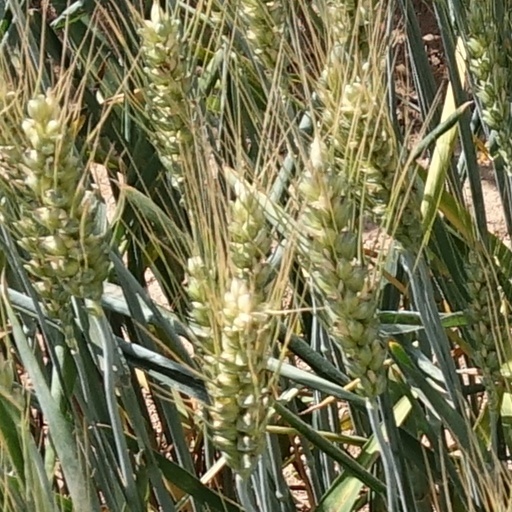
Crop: wheat